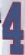
Number: 4